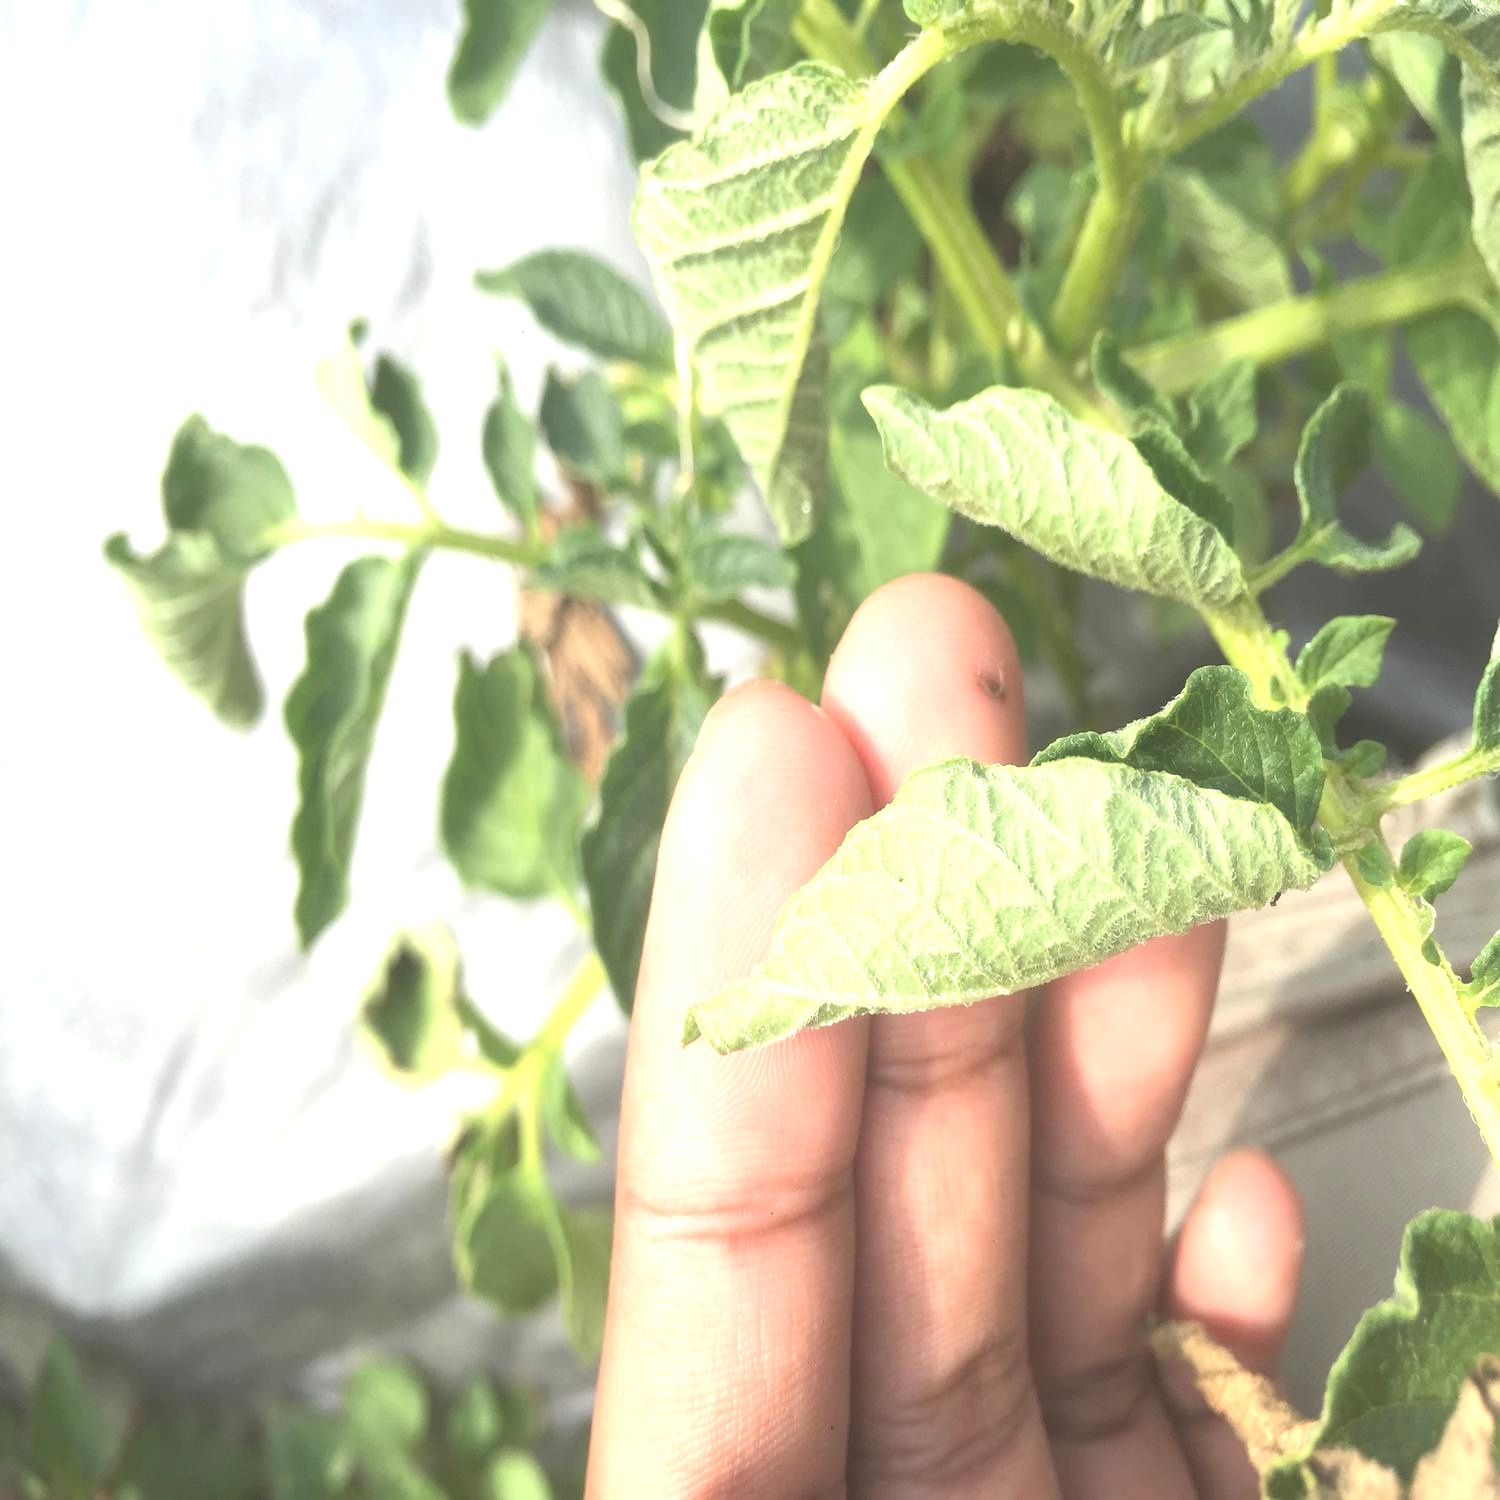
Etiqueta: Pudricion_Parda